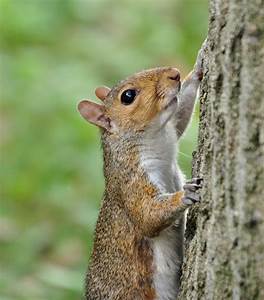
Label: squirrel